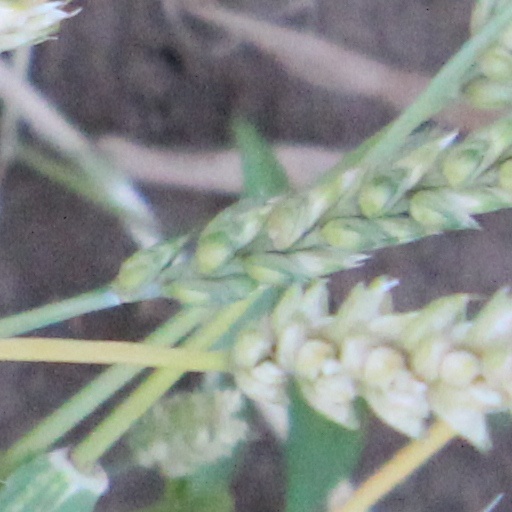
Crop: wheat